Aa (Meuse)

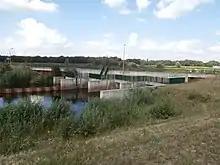
Aa - Maxima Canal crossing

In 1625 plans were made to make the Aa navigable from the Stipdonk mill at Lierop, south of Helmond to 's-Hertogenbosch. The idea was that peat and firewood from the Peel could then be moved more cheaply to 's-Hertogenbosch. In 1626 agreements were made with municipalities along the river, and in 1627 and 1628 locks were updated, and the Aa was brought to depth in some places. The 1629 conquest of 's-Hertogenbosch by the Dutch Republic cancelled this development.